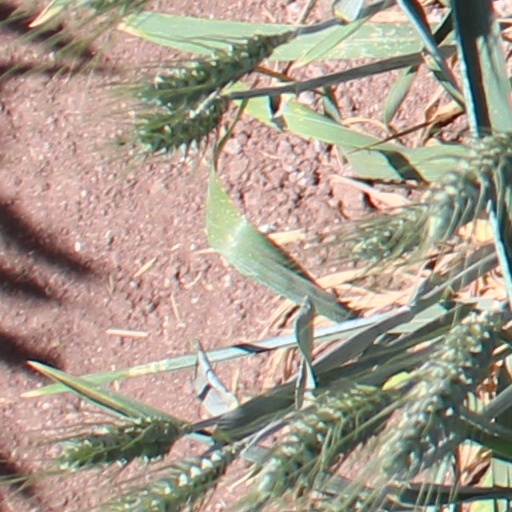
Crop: wheat